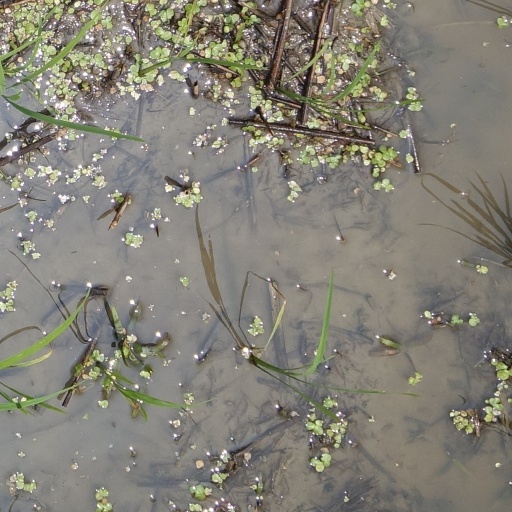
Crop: rice